Otto Monsen

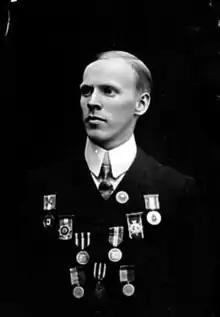
Otto Monsen

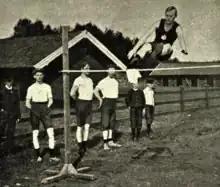
Otto does a high jump in his home town Hamar in 1908, in a 1908 Summer Olympics qualification contest.

Otto Monsen (August 19, 1887 – December 14, 1979) was a Norwegian track and field athlete who competed in the 1908 Summer Olympics and in the 1912 Summer Olympics.